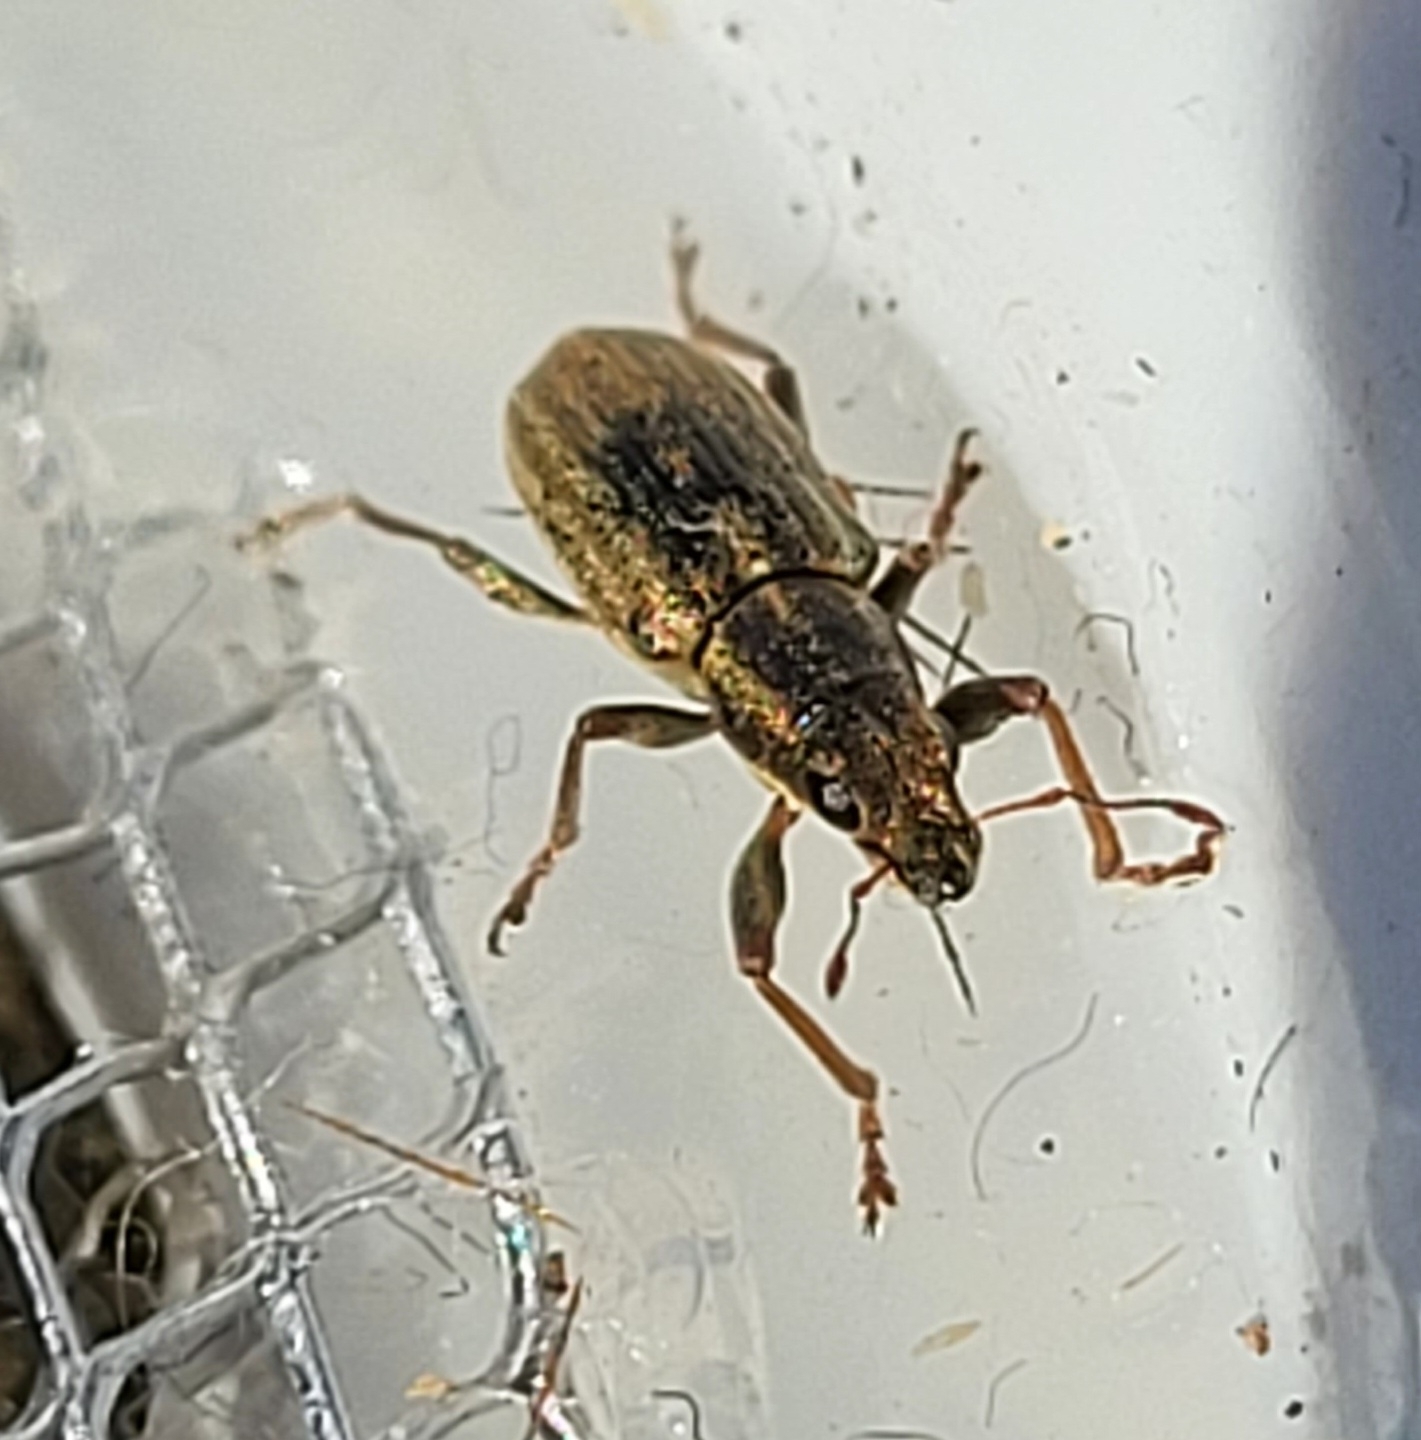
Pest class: pea_leaf_weevil